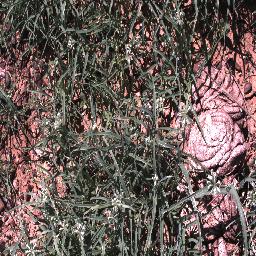
Label: negative